Great Podil fire

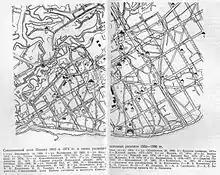
Combined map of Podil 1804 and 1974. From the "Podil in ancient Kiev" book authored by K.N.Hupalo

The 1811 Great fire of Podil occurred on the morning of 9 July 1811 in the historical and commercial neighborhood of Podil in Kiev ("Kyiv"), the capital of Ukraine. The fire lasted for three days and almost destroyed the whole neighborhood. Before the fire, Podil was the city's most densely populated neighborhood; out of 3,672 households in the city, 2,068 were located in the Podil.